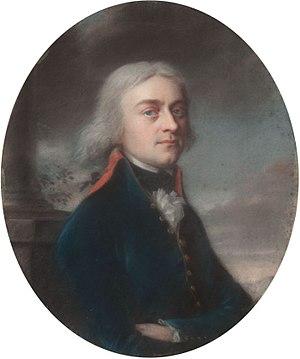
Louis-Frédéric II de Schwarzbourg-Rudolstadt est un prince de la maison de Schwarzbourg né le 9 août 1767 à Rudolstadt et mort le 28 avril 1807 dans cette même ville. Il règne sur la principauté de Schwarzbourg-Rudolstadt de 1793 à sa mort.